Lizette Risgaard

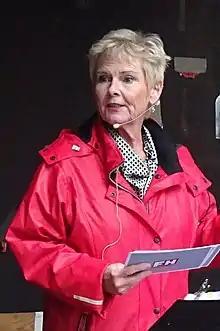
Lizette Risgaard in 2021.

Born in Nørrebro, Risgaard grew up in a small house and found work as a cleaner. She moved to Amager, where she trained as an office assistant, while working part-time in a canteen. In 1980, she began working for the Danish Service Workers' Union, and was elected to the board of its youth organisation. She worked her way up to become president of the union, and also deputy president of the Capital Region branch of the Danish Confederation of Trade Unions (LO) in 2000. In her spare time, she completed a Masters in Public Administration.